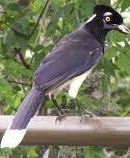
Species: PLUSH CRESTED JAY
Scientific name: CYANOCORAX CHRYSOPS
ImageNet parent category: jay